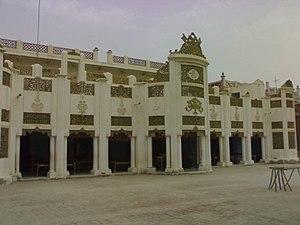
Le district de Kashmore, Kashmor ou Kashmoor est une subdivision administrative du nord de la province du Sind au Pakistan. Constitué autour de sa capitale Kashmore, le district est entouré par les provinces du Baloutchistan et du Pendjab au nord, le district de Ghotki à l'est, les districts de Matiari et de Shikarpur au sud et enfin le district de Jacobabad à l'ouest.